Hungarian cuisine

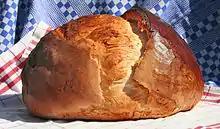
Hungarian bread. Traditionally Hungarians buy their bread freshly made every second or third day from the local bakery, not in plastic bags or frozen.

Kakaós csiga: ("Chocolate snails") traditional Hungarian pastry with chocolate filling. It was originally called "csokoládés tekerge". They are often dusted with icing sugar or covered with white chocolate.